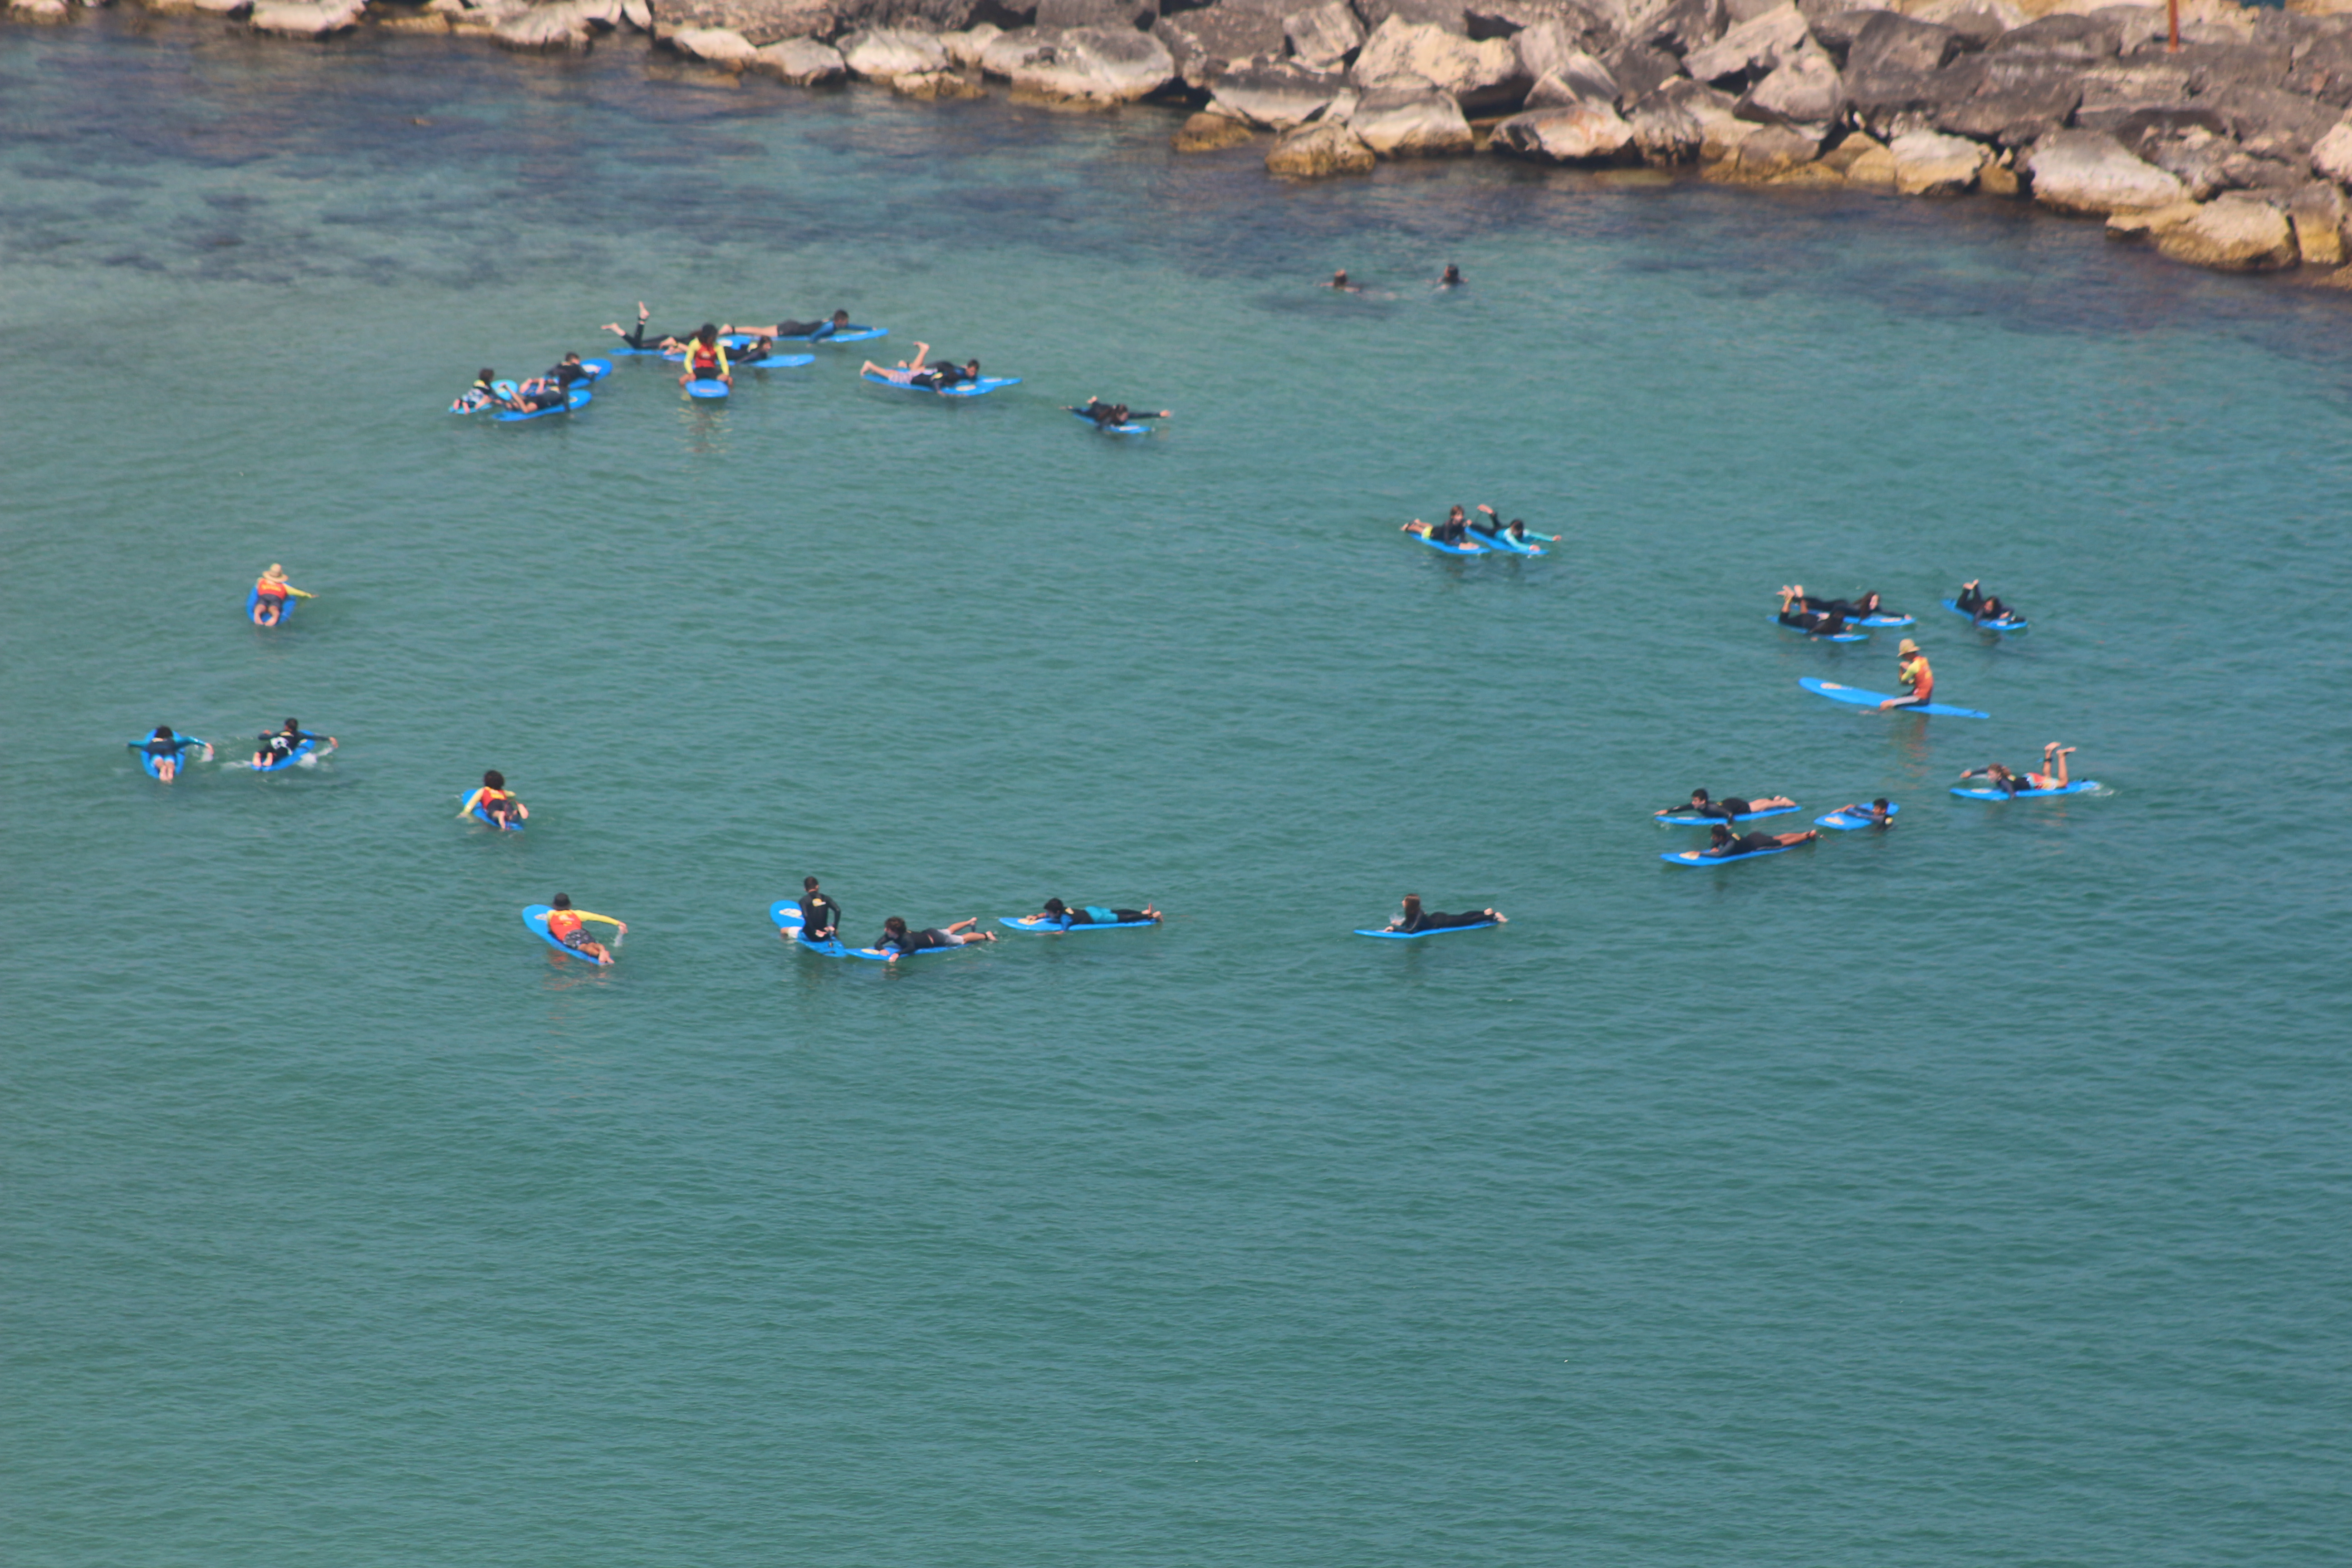
summer, photo, canon, city, blue, sea, ocean, holiday, body of water, water, turquoise, azure, coast, coastal and oceanic landforms, vacation, beach, tourism, bay, leisure, lagoon, inlet, rock, vehicle, bight, boating, lake, boat, channel